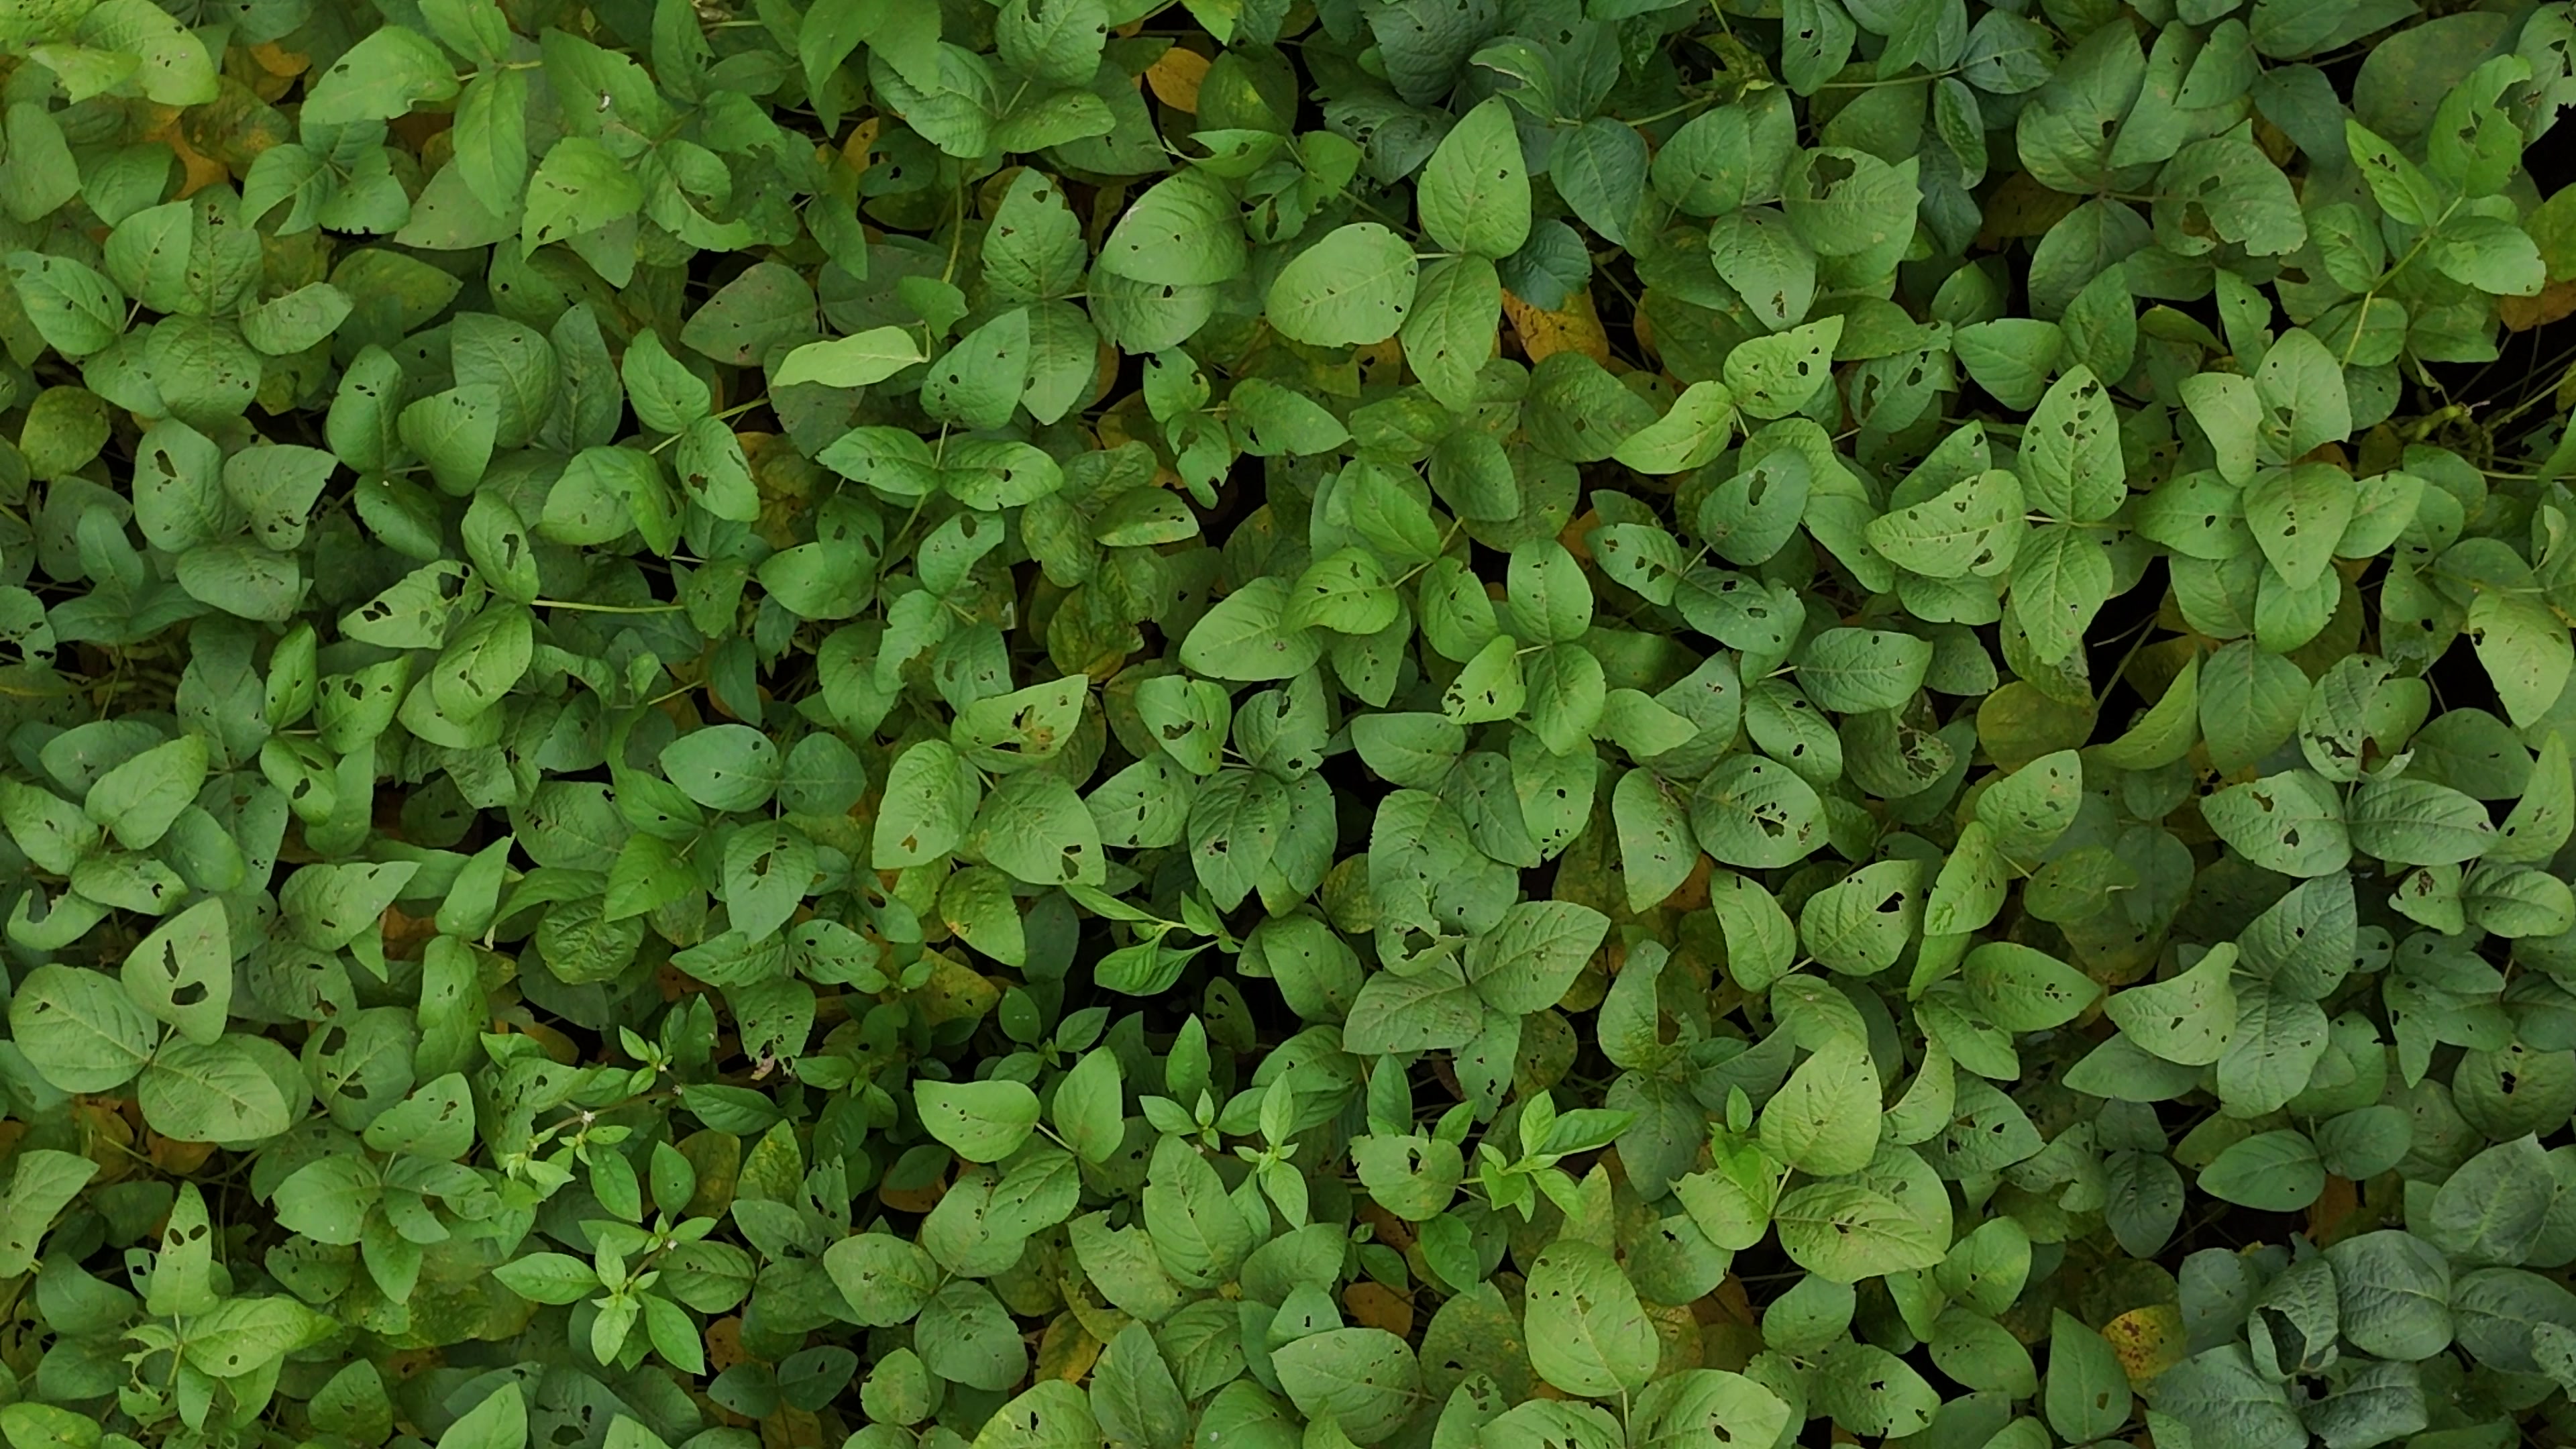
Label: Mosaic